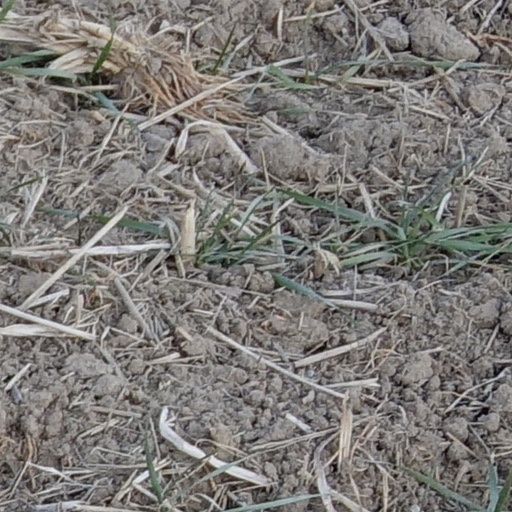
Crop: wheat